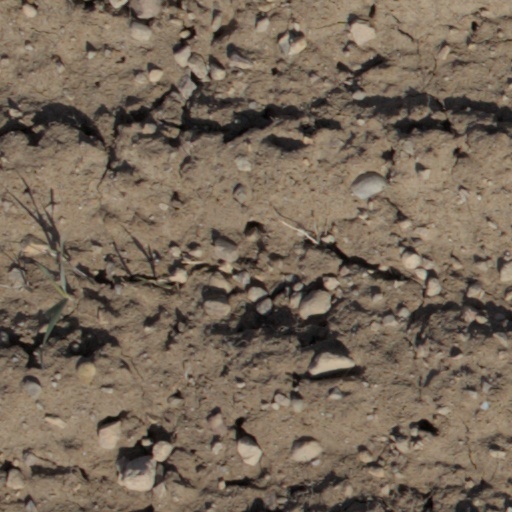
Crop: wheat